Trüllikon

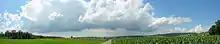
Trüllikon landscape

Trüllikon has an area of . Of this area, 63.1% is used for agricultural purposes, 29.4% is forested, 7.3% is settled (buildings or roads), and the remainder (0.2%) is non-productive (rivers, glaciers or mountains).